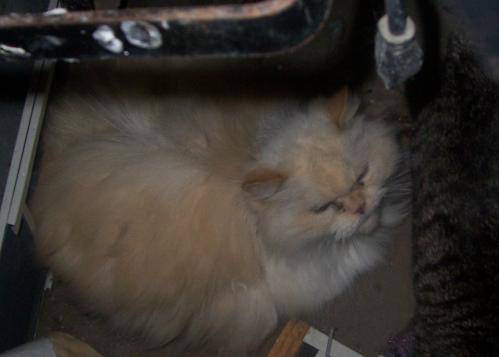
Label: cat